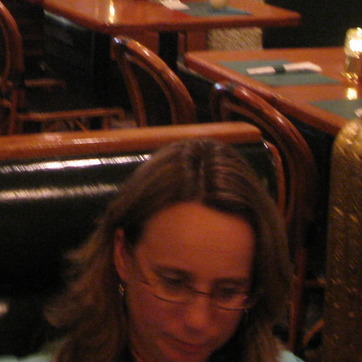
Material: hair